One and Only (horse)

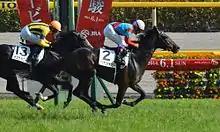
One And Only winning the Tokyo Yushun

One And Only (foaled 23 February 2011) is a Japanese retired Thoroughbred racehorse and sire best known for his win in the 2014 Tokyo Yushun (Japanese Derby). He showed great promise as a juvenile in 2013 when he won two of his six races including the Grade 3 Radio Nikkei Hai Nisai Stakes. In the following year he ran second in the Yayoi Sho and fourth in the Satsuki Sho before taking the Tokyo Yushun and added another major success in autumn when he won the Kobe Shimbun Hai. He finished third in the Dubai Sheema Classic on his first appearance as a four-year-old but was disappointing thereafter as he failed to win or place in nineteen subsequent races.